Medical imaging in pregnancy

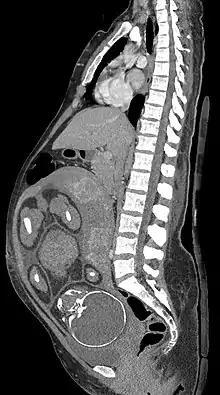
Radiocontrast-enhanced median plane CT scan of a pregnancy at 37 weeks of gestational age.

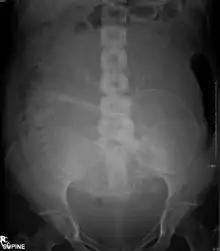
Plain abdominal Xray of a pregnant women

Medical imaging in pregnancy may be indicated because of pregnancy complications, intercurrent diseases or routine prenatal care.